Isentropic nozzle flow

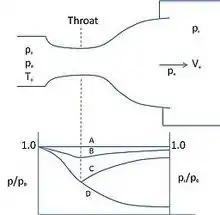
Figure 3: A converging-diverging nozzle with reservoir pressure fixed.

Consider a converging nozzle connecting a reservoir with a receiver. If the reservoir pressure is held constant and the receiver pressure reduced, the Mach number at the exit of the nozzle will increase until is reached, indicated by the left curve in figure 2. After is reached at the nozzle exit for , the condition of choked flow occurs and the velocity throughout the nozzle cannot change with further decreases in . This is due to the fact that pressure changes downstream of the exit cannot travel upstream to cause changes in the flow conditions.